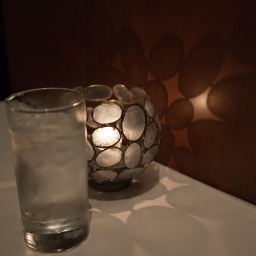
Glass of water and candle at Pearl Bar and Dining in downtown Bellevue